Jim Whitehurst

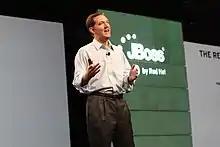
Whitehurst giving a keynote at the Red Hat Summit in 2010.

After working for the Boston Consulting Group throughout 1989 to 2001, Whitehurst began working for Delta Air Lines, where he was senior vice president, and later chief network and planning officer. He was appointed by then-CEO Gerald Grinstein in 2005 as chief operating officer, where he oversaw the company's bankruptcy and recovery from an attempted takeover from US Airways. Whitehurst became a prominent figure in the campaign known as "Keep Delta My Delta", having believed in the integrity of the company and its employees enough to resist the merger proposal and resolve the bankruptcy. He left the company on good terms in 2007.